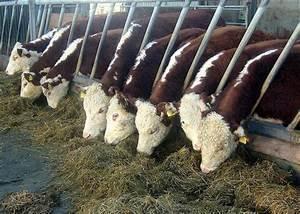
cow